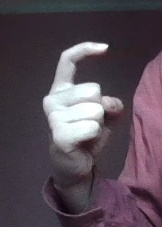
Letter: ra